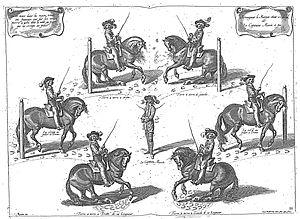
Le rollkur ou Roll Kur, officiellement hyperflexion de l'encolure, est une technique controversée de dressage équestre, définie par la fédération équestre internationale comme étant la flexion de l'encolure du cheval obtenue par la force. Il consiste à faire travailler l'animal avec l'encolure enroulée et le museau proche du poitrail. Connu dès les années 1970 en saut d'obstacles, le rollkur est médiatisé avec les succès de chevaux de compétition dressés suivant cette méthode, en particulier ceux des Néerlandais comme Totilas, et les montures d'Anky van Grunsven. Réputé pour augmenter l'expressivité et l'engagement des chevaux de compétition, il place aussi ces animaux dans une situation inconfortable. Le rollkur fait l'objet d'un conflit entre les instances équestres néerlandaises et allemandes dès 2005. Il crée de vifs débats dans la communauté équitante les années suivantes, notamment avec la circulation de vidéos témoignant de possibles maltraitances. Il est officiellement banni par la FEI en février 2010. Seule la position « bas et rond » obtenue sans usage de force reste autorisée.